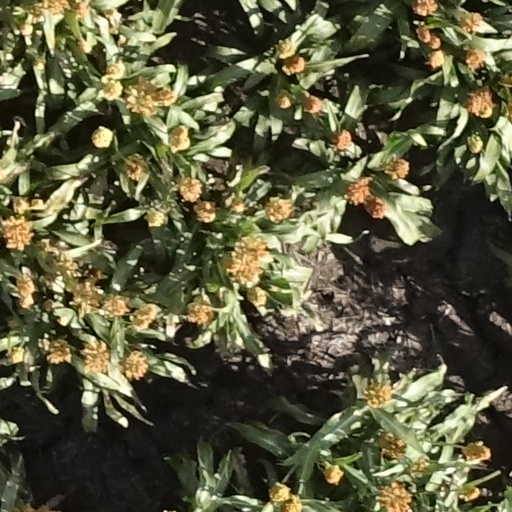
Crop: sorghum